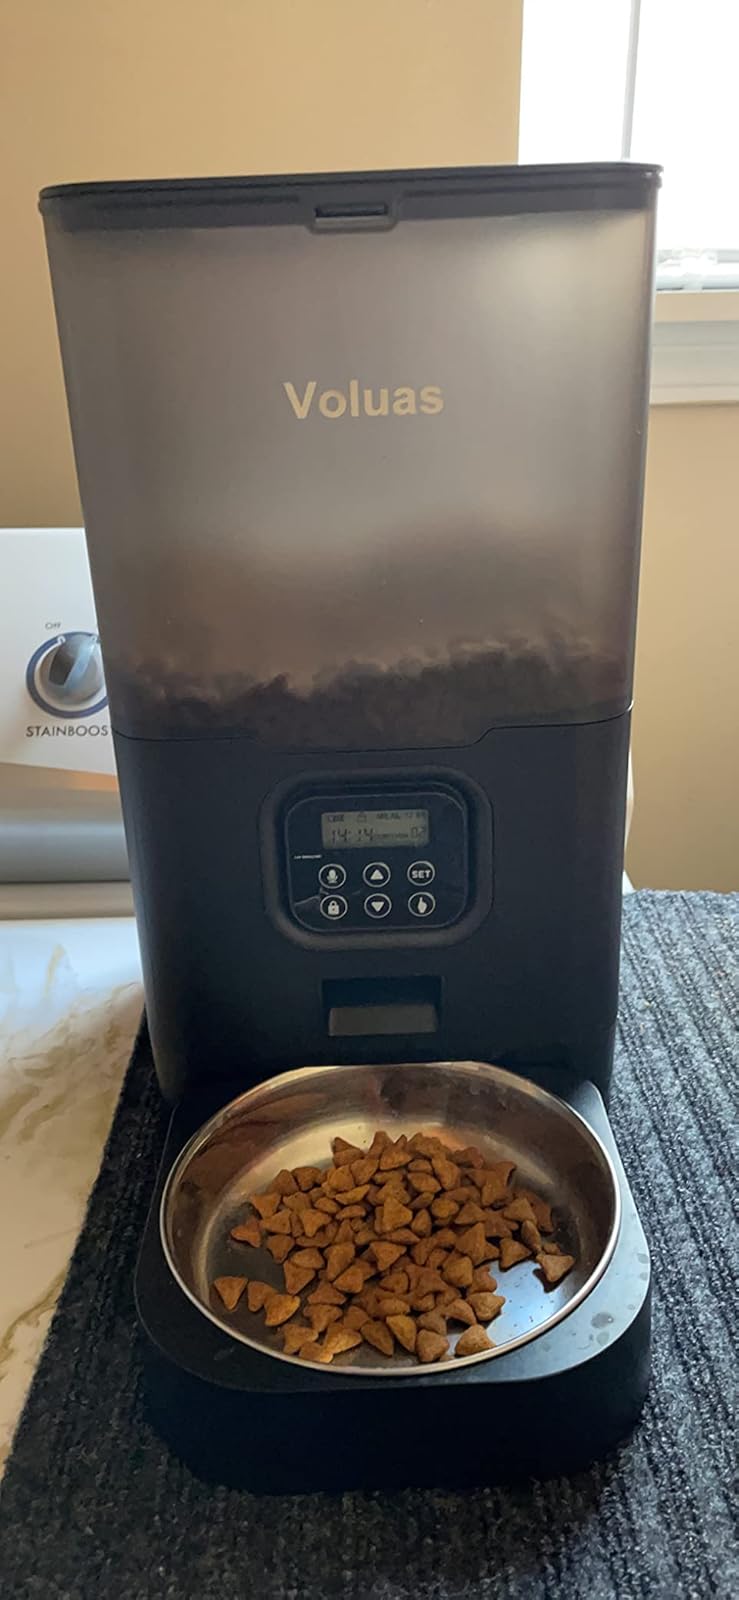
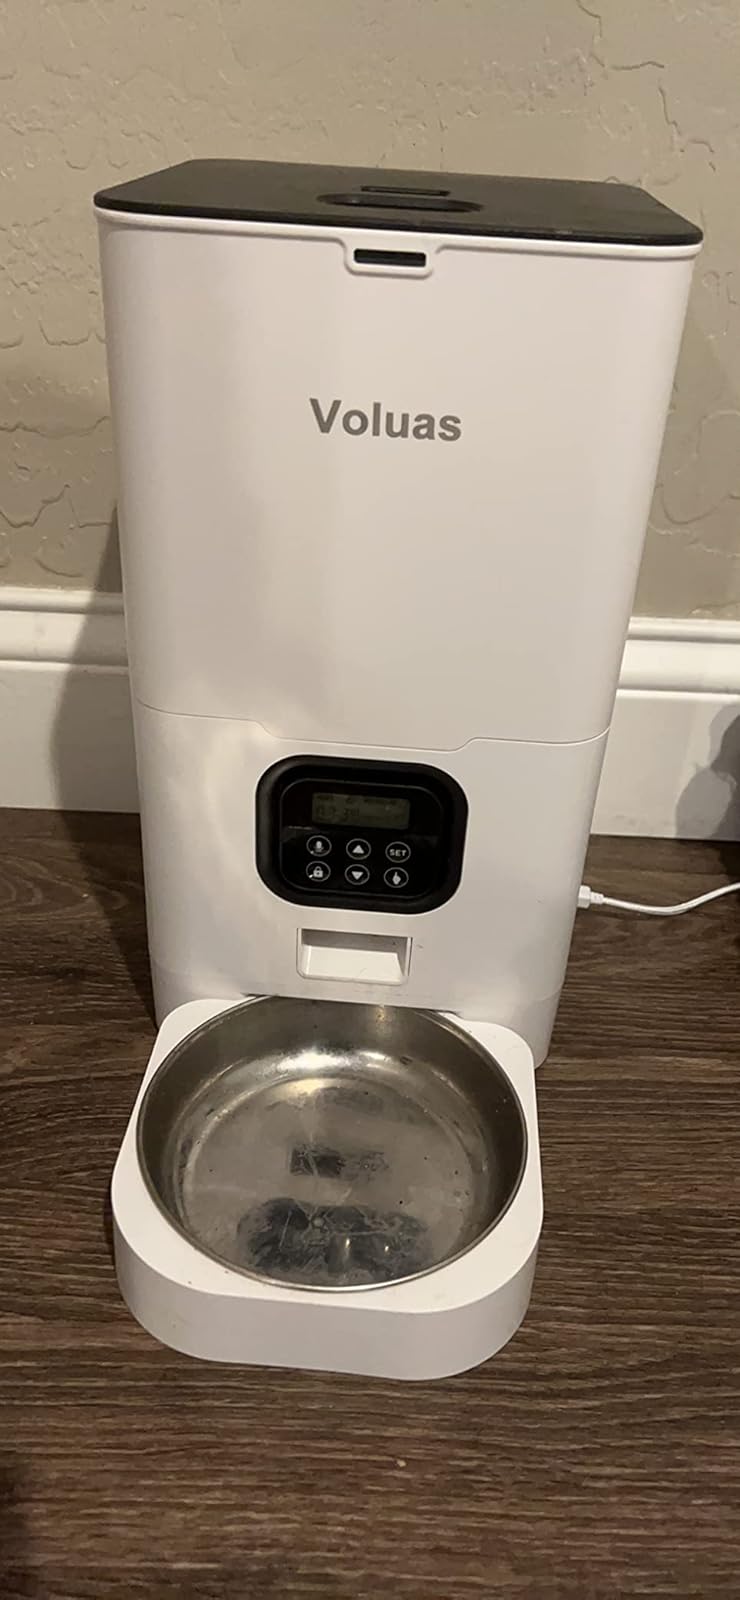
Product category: items_feeder
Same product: no